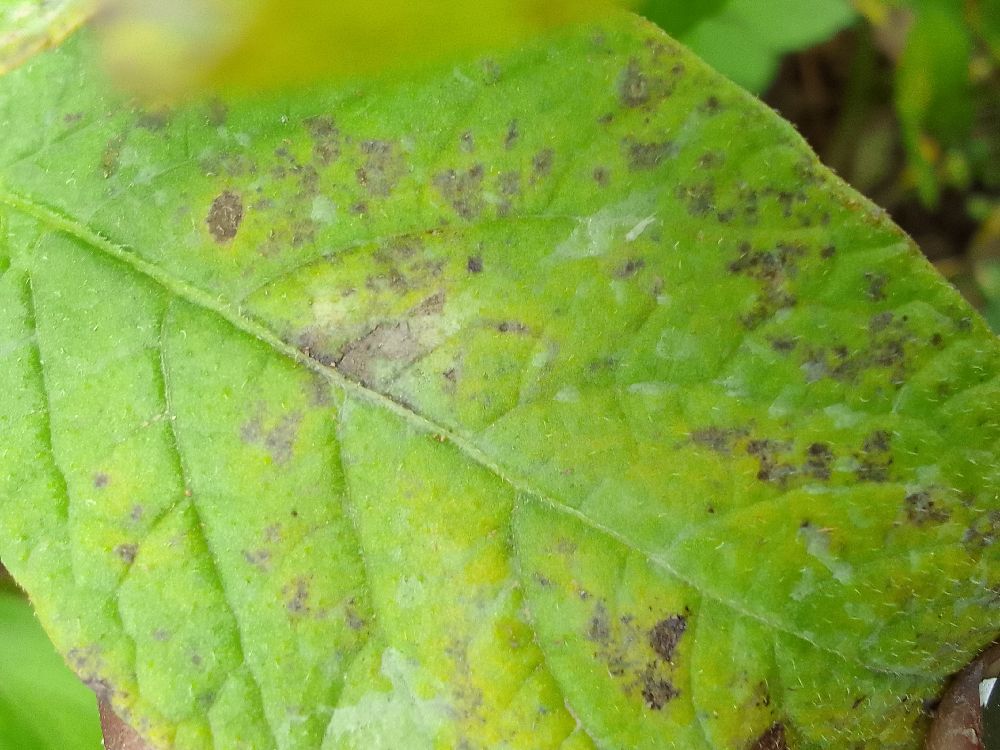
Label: Early blight